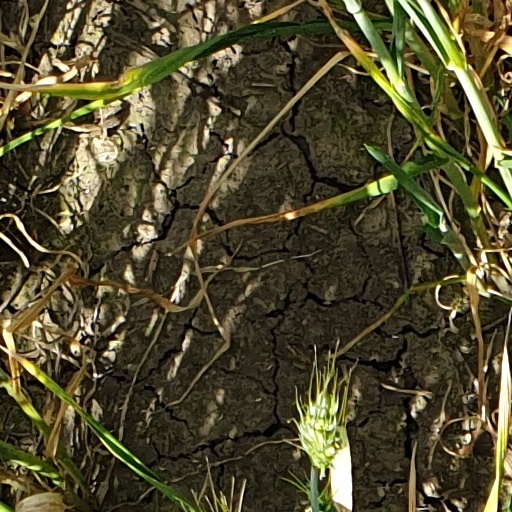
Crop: wheat